Jan Frans Willems

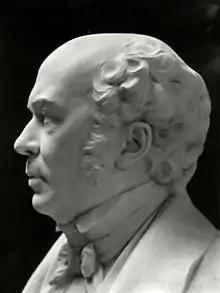
Jan Frans Willems

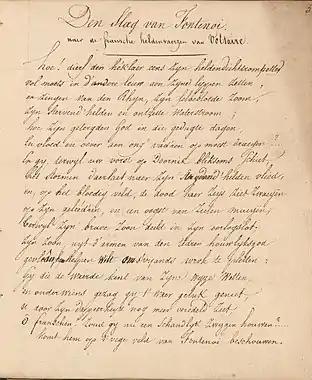
Excerpt from the manuscript Poetic Works, 1807–1815. Written by Jan Frans Willems.

Biographies of Willems have been written by Ferdinand Augustijn Snellaert (Ghent, 1847) and Max Rooses (Antwerp, 1874). (New International Encyclopedia). Also published by Rooses, Julius Vuylsteke, and Anton Bergmann is "Jan Frans Willems", (Ghent, 1893).